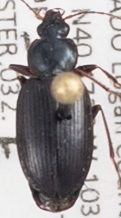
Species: Agonum placidum
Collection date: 2014-08-05
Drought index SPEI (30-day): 0.05
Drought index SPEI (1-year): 0.71
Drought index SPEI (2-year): -0.728